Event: Nepal Earthquake
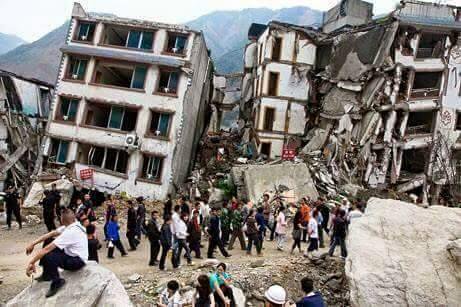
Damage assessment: damage